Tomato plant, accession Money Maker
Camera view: vertical (180 deg); turntable rotation: 60 degrees
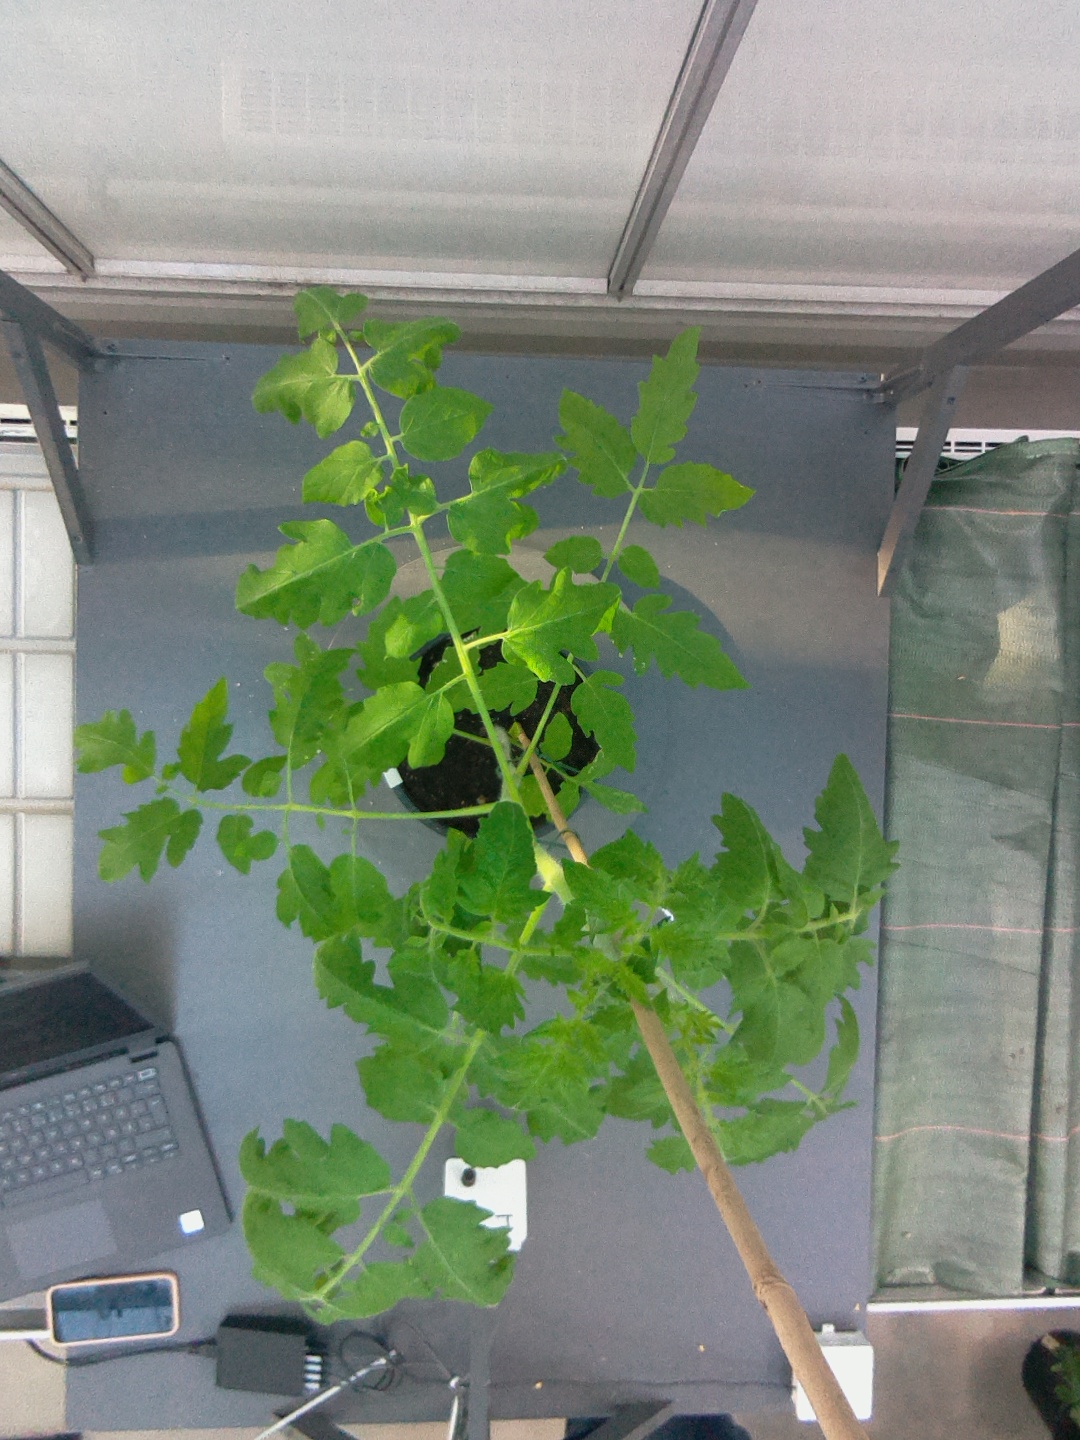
BBCH growth stage 17: 14 of true leaves visible